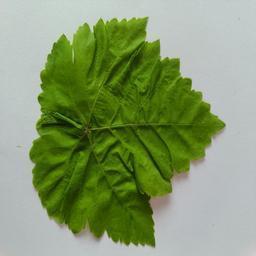
Label: Healthy Leaves